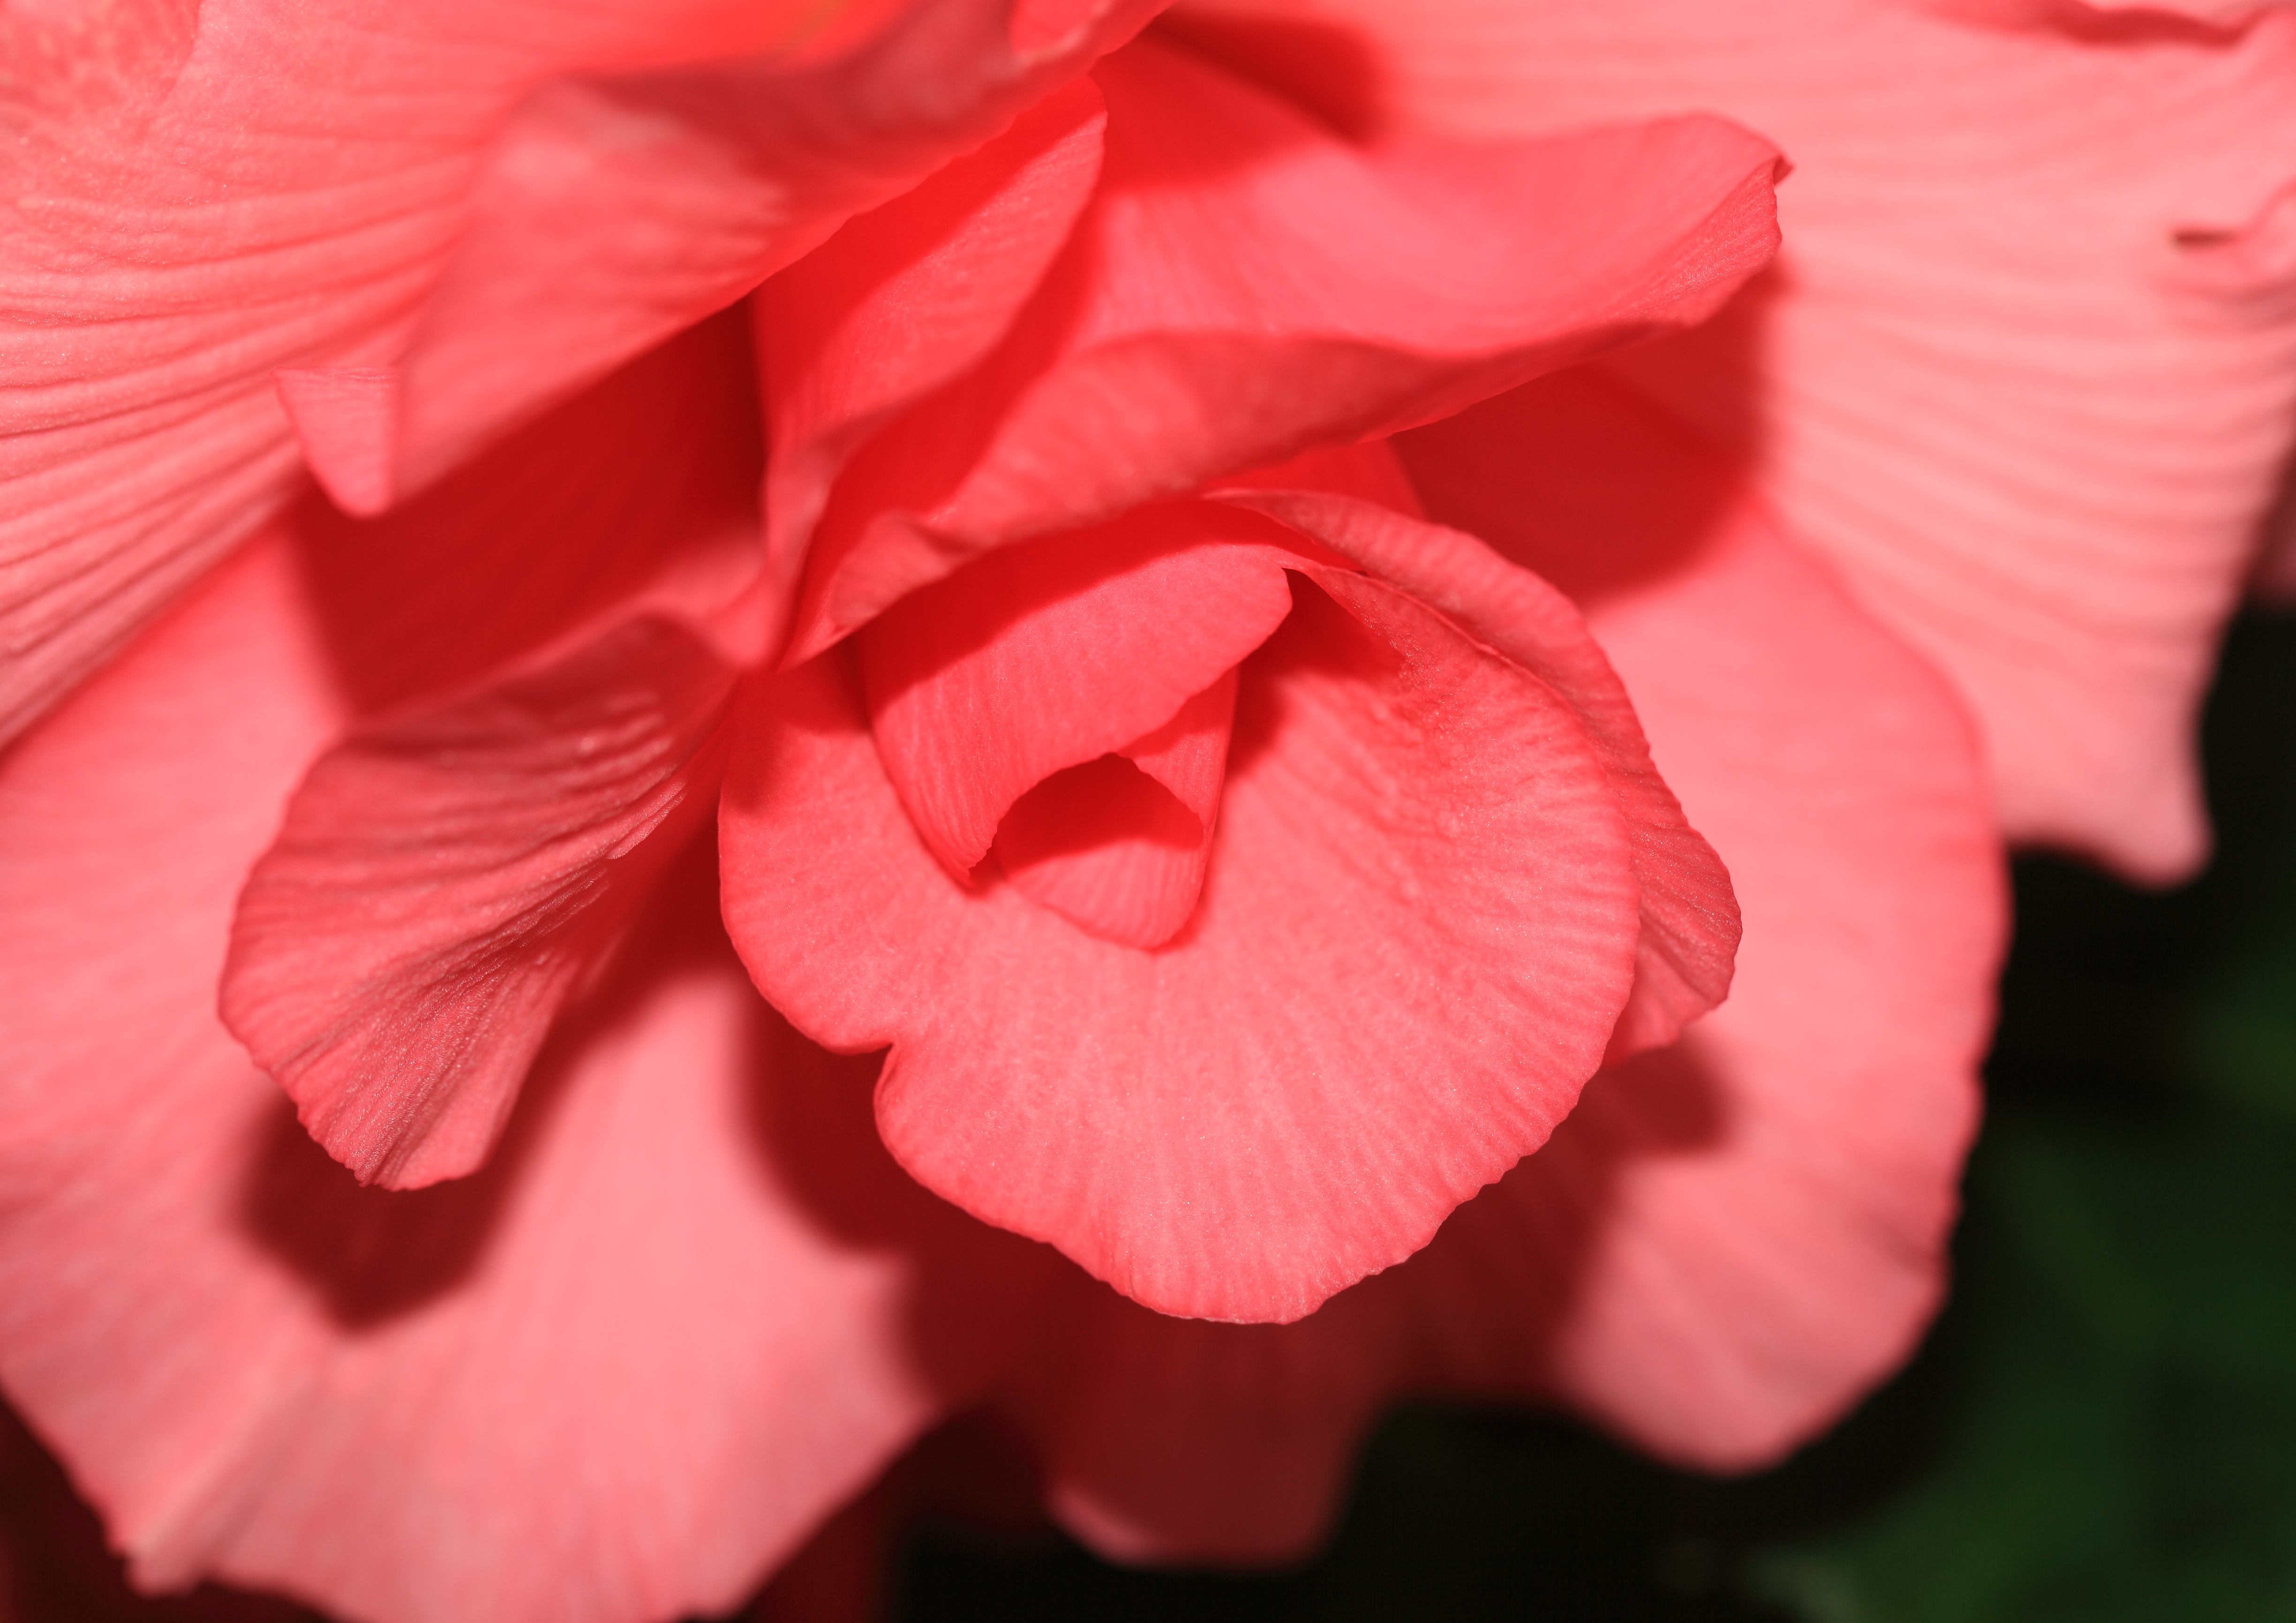
blossom, plant, leaf, flower, petal, high, red, pink, flora, close up, 5d, hires, markii, hi, res, resolution, begonia, macro photography, flowering plant, annual plant, land plant